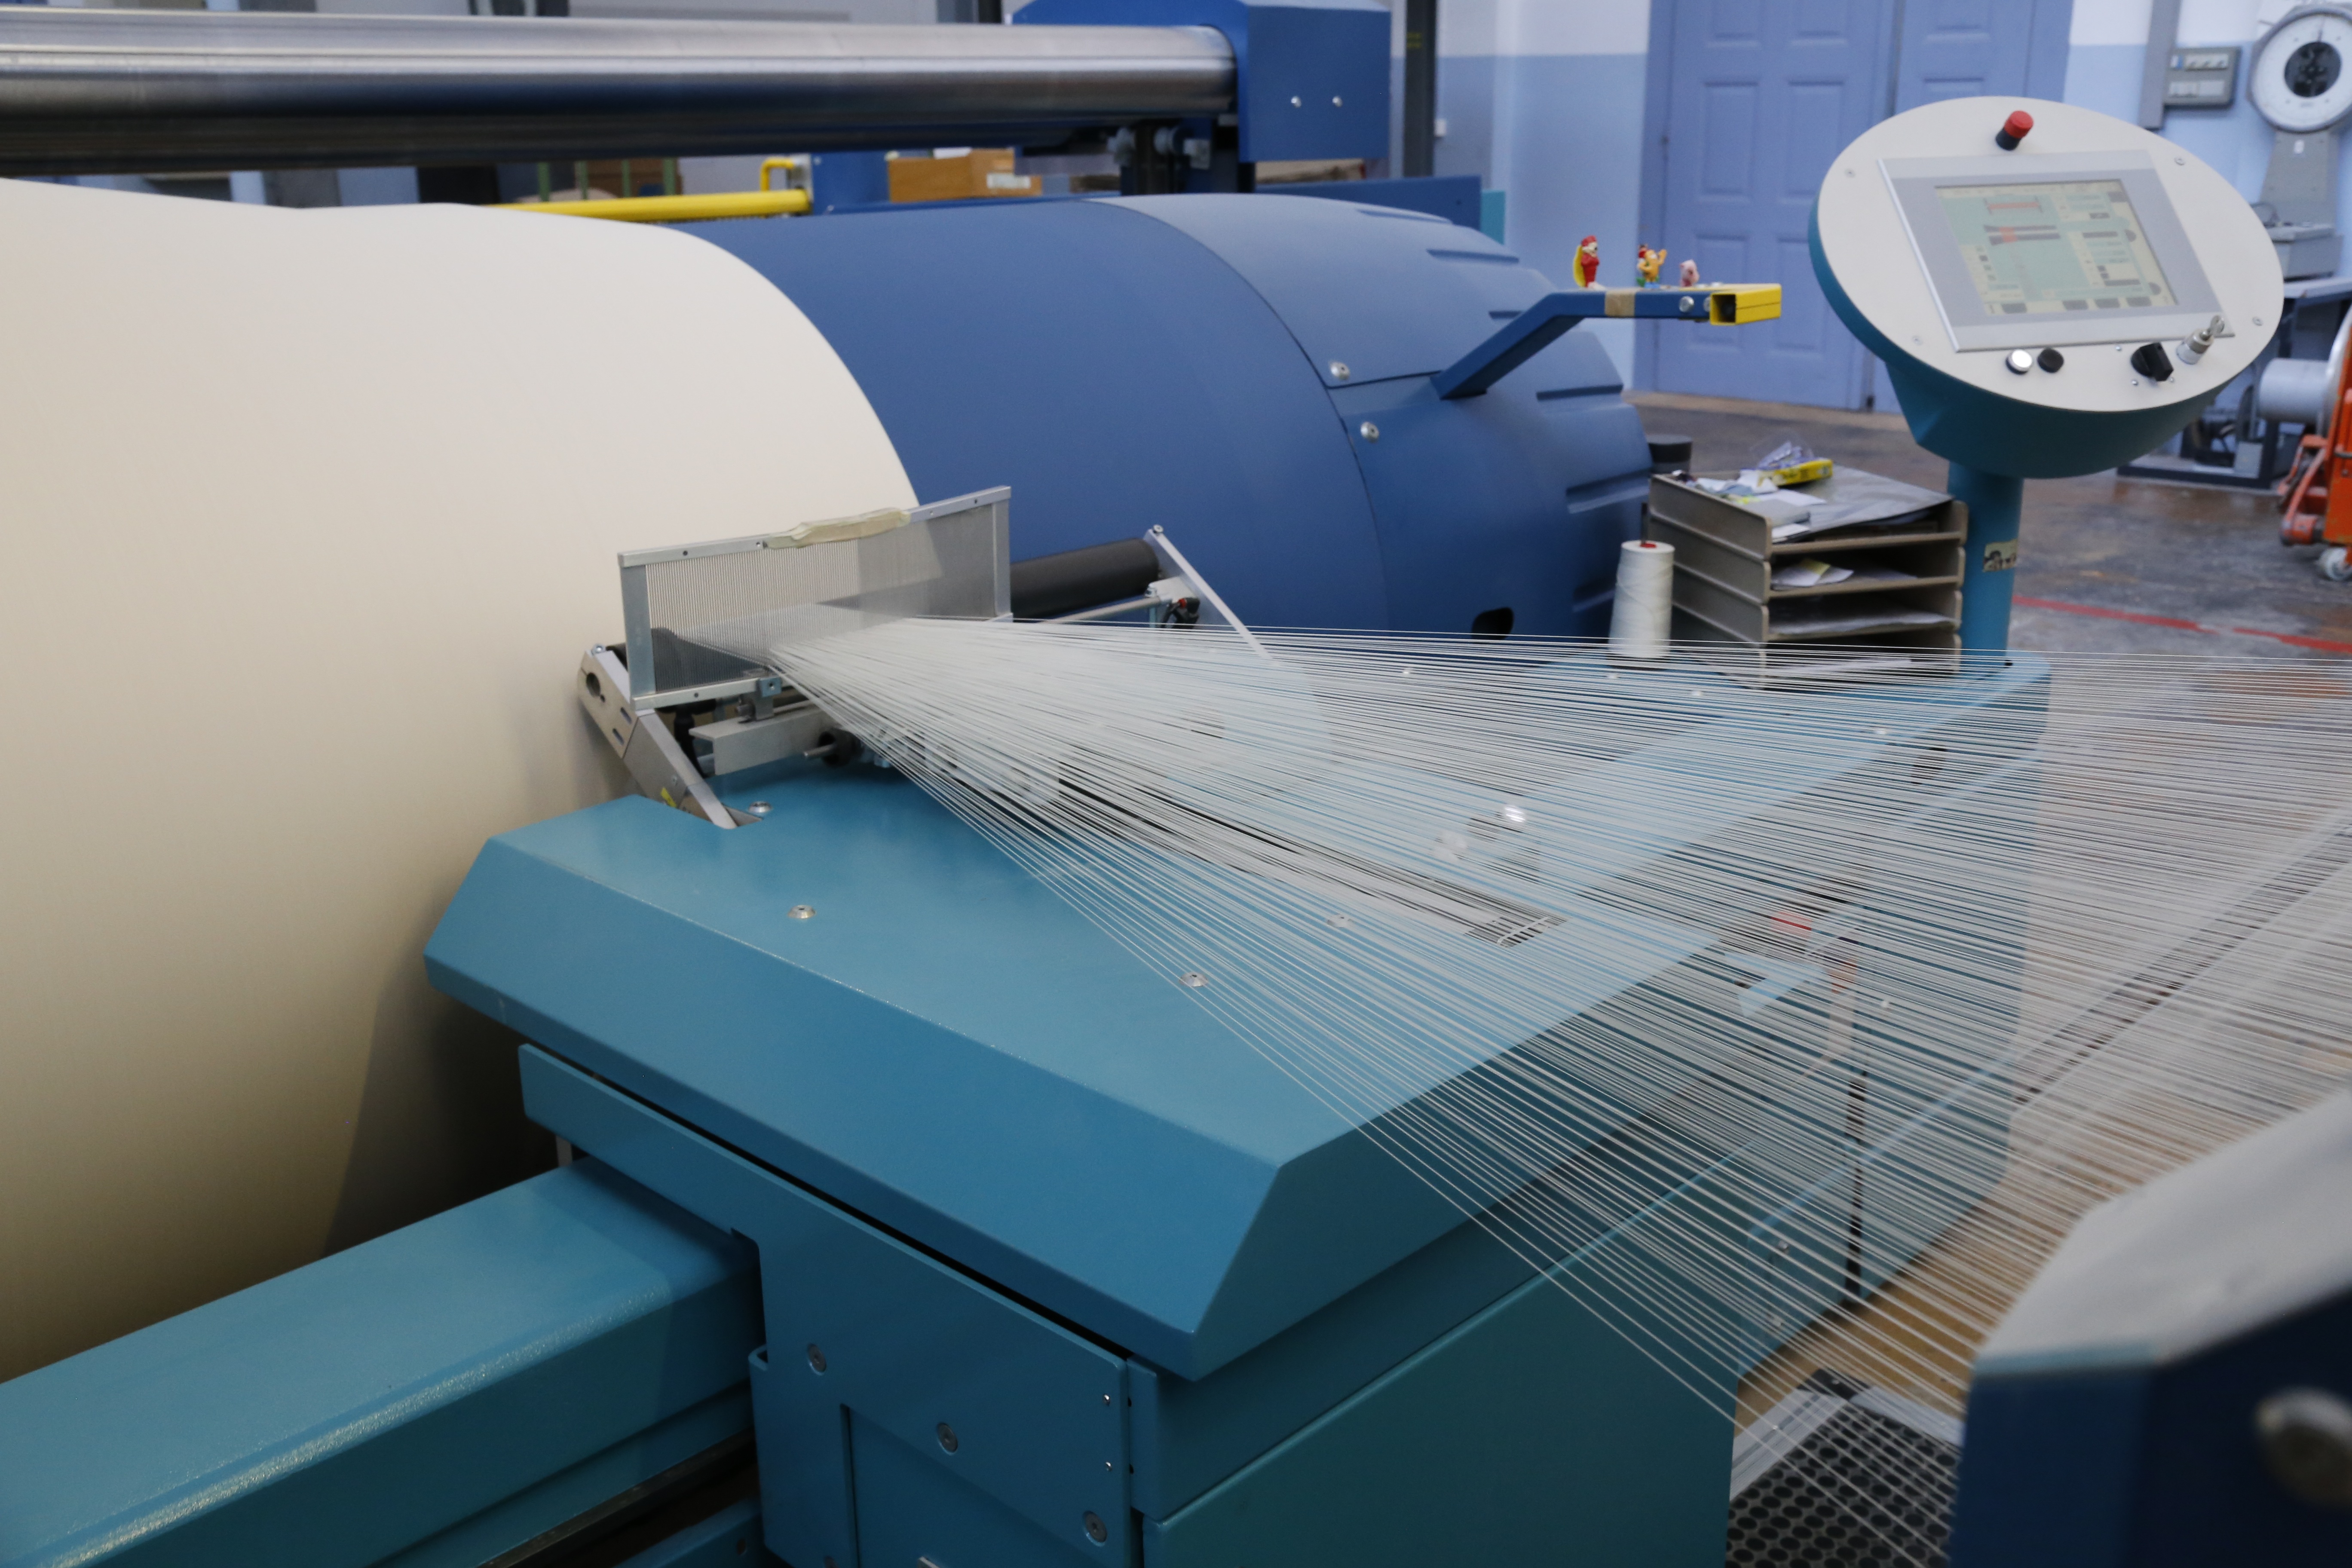
machine, factory, industry, fabric, manufacturing, product, art, canvas, weaving, textiles